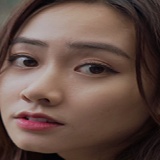
diễn viên Trúc Mây